Gloucester Downtown Historic District

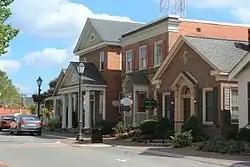
Commercial buildings on Main Street

Gloucester Downtown Historic District is a national historic district located at Gloucester Courthouse, Gloucester County, Virginia. The district encompasses 57 contributing buildings and 5 contributing sites. It includes the central business district and limited residential development directly connected to the historic court circle (the Gloucester County Courthouse Square Historic District) and Main Street extending east to Edge Hill, to include the Gloucester Women's Club.